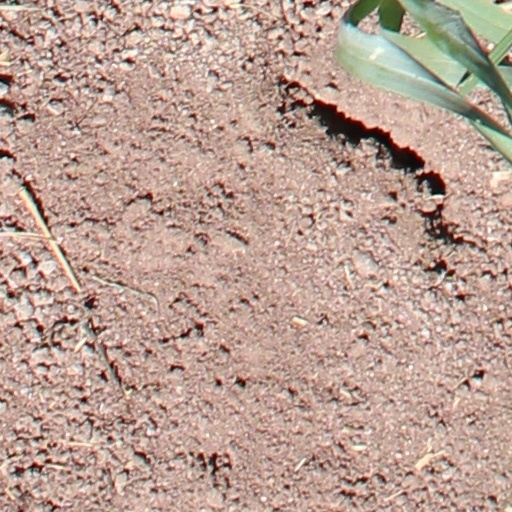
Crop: wheat